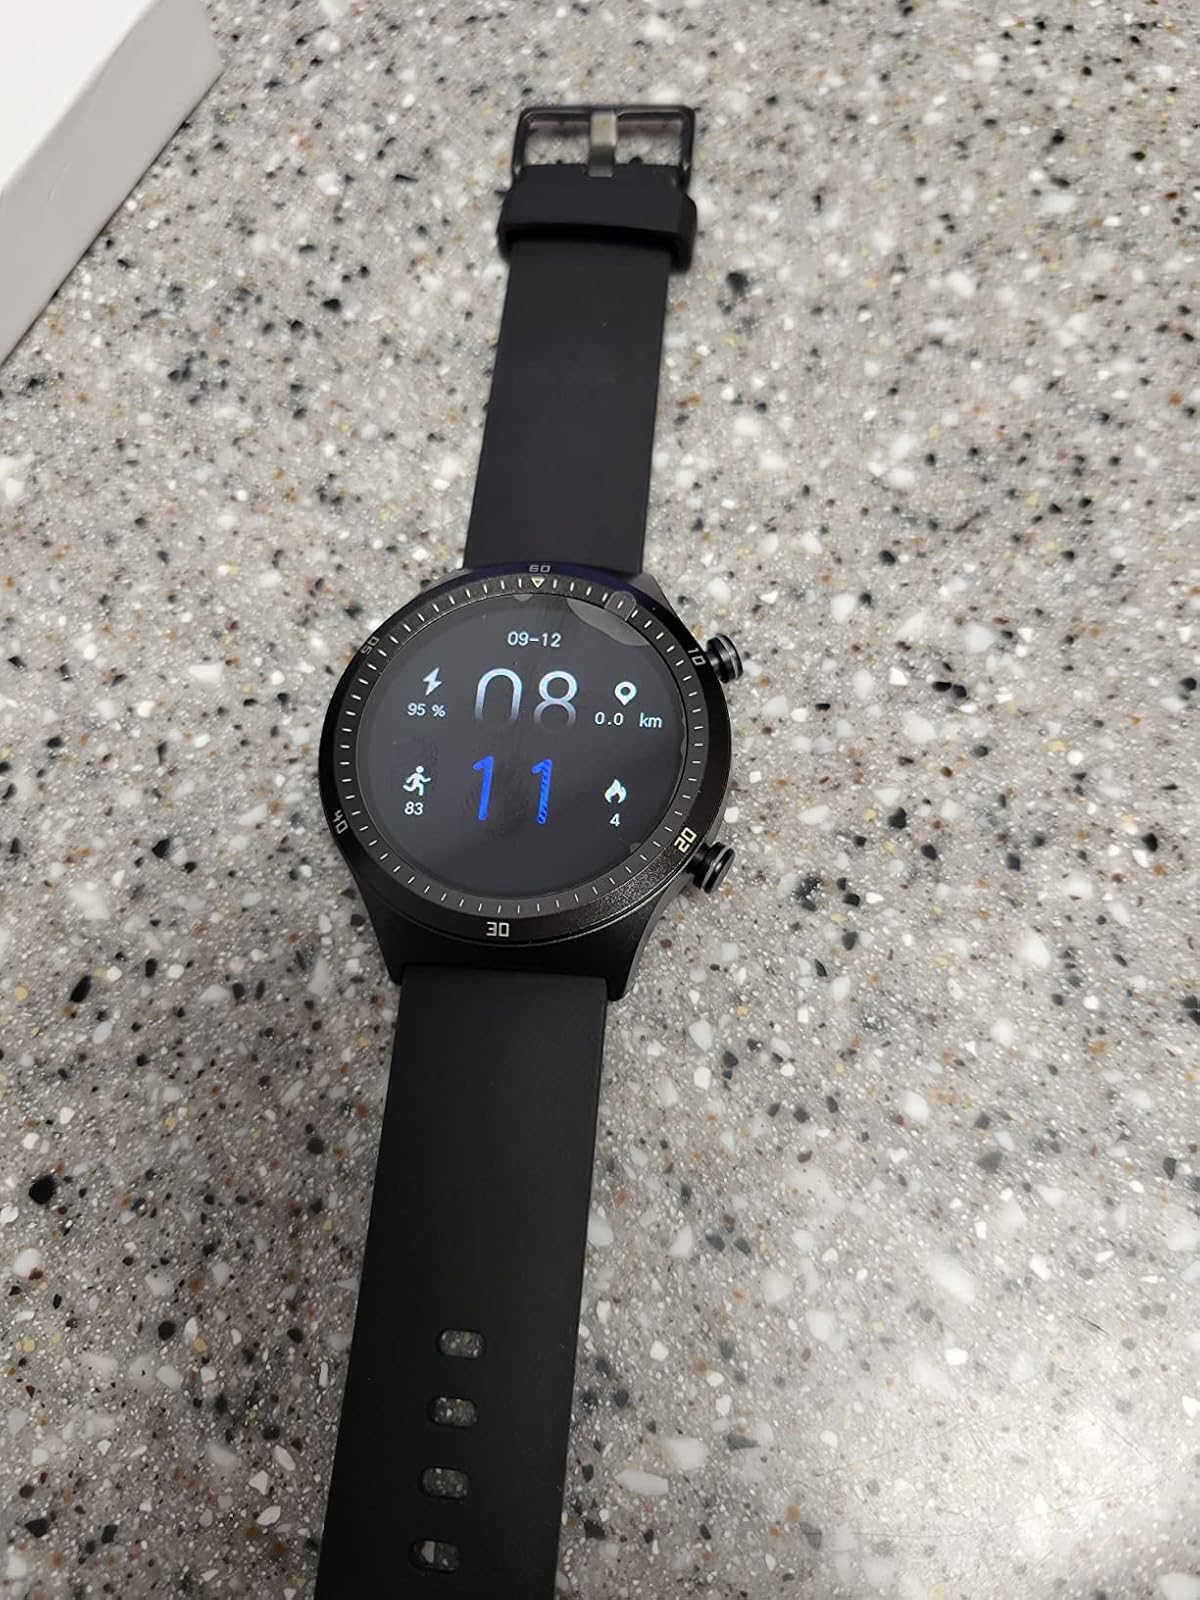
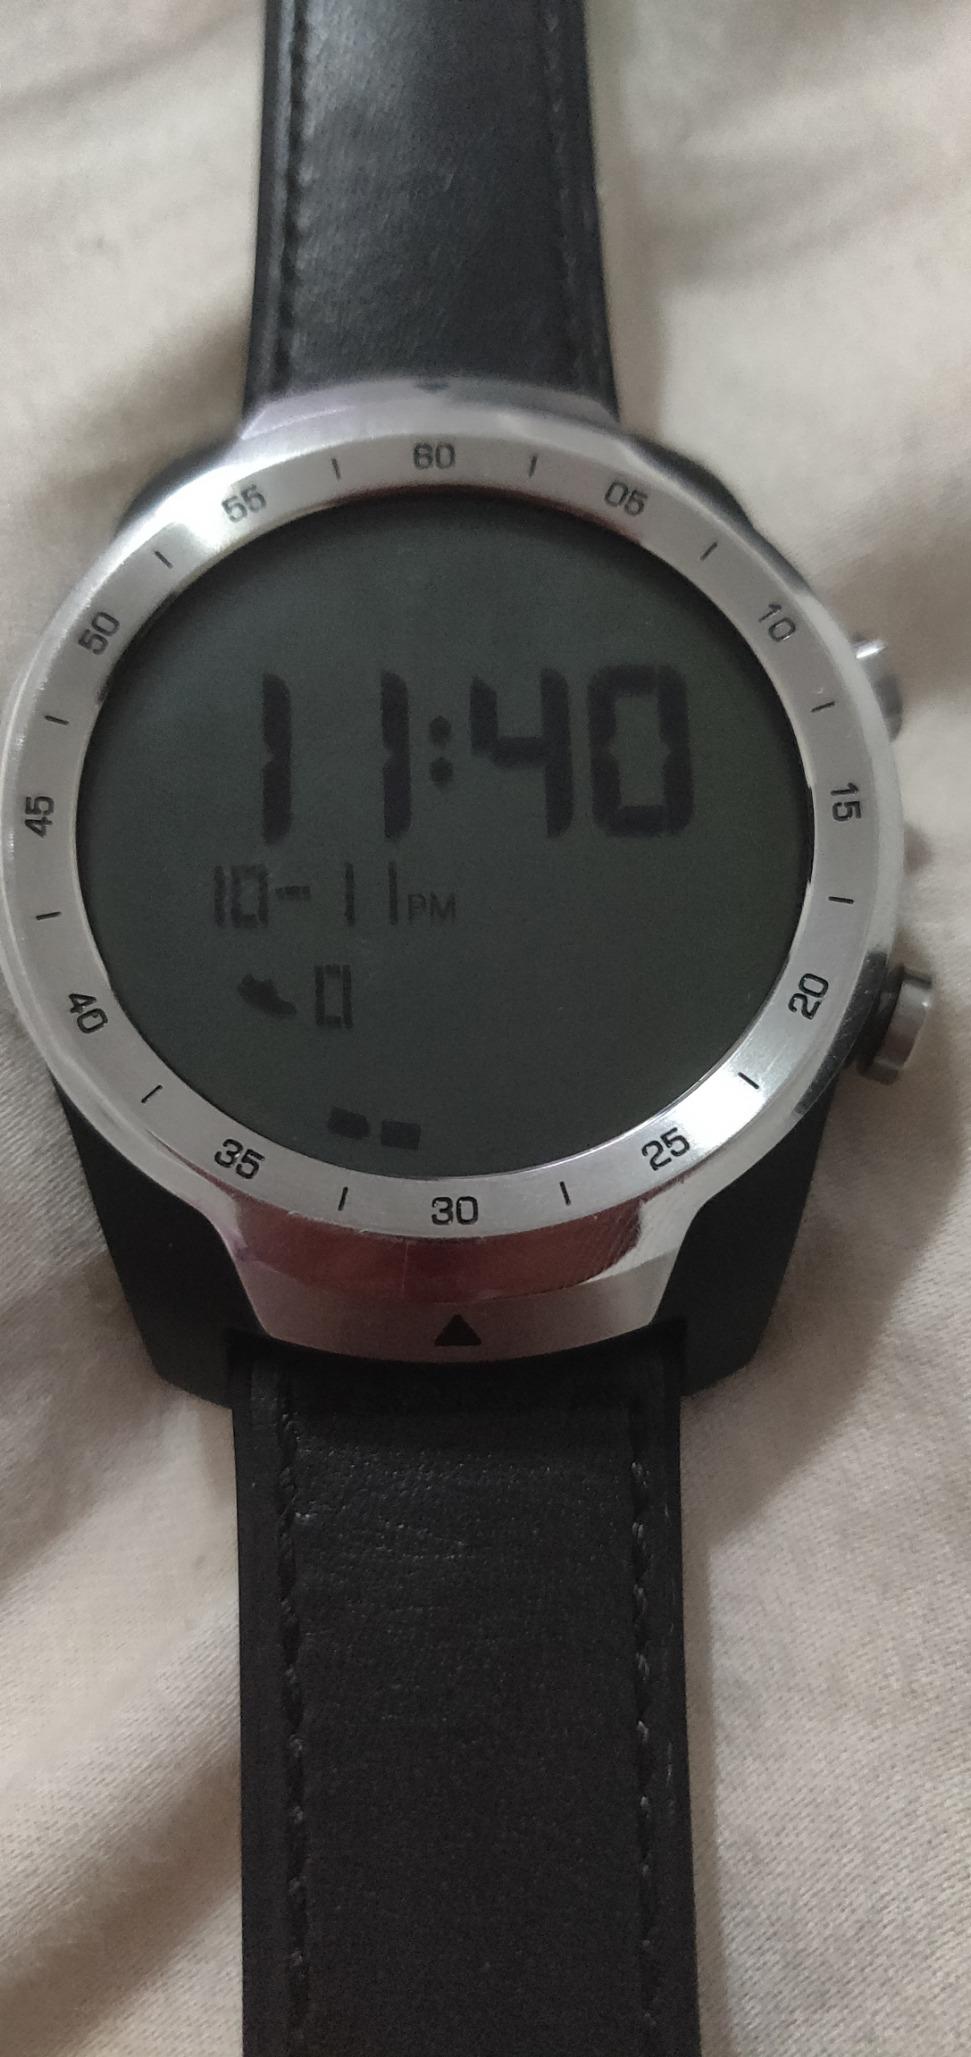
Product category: smartwatch
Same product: no